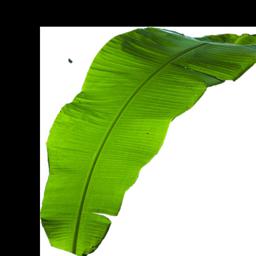
Label: BHIMKOL